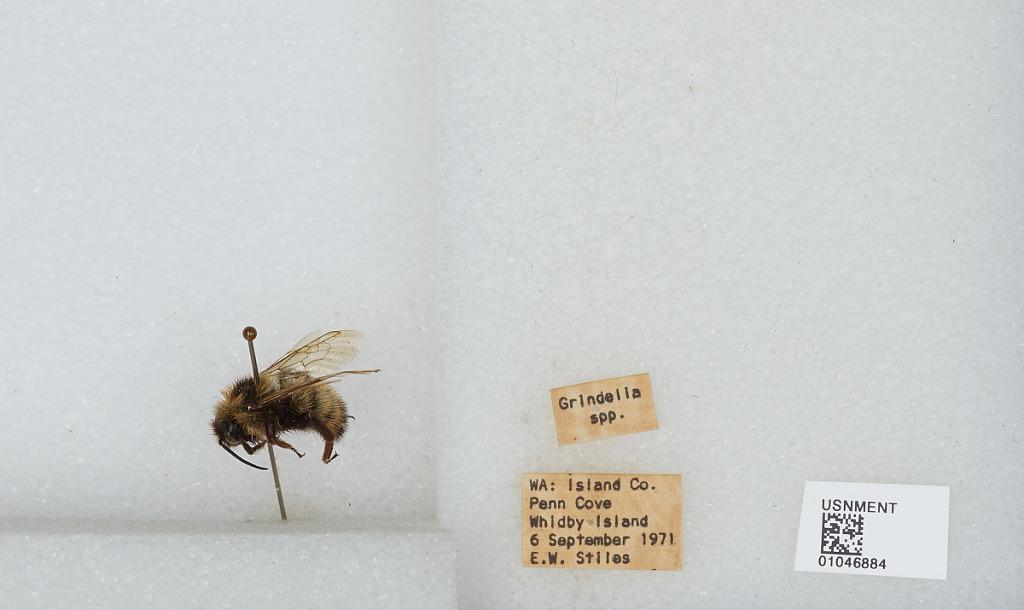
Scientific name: Bombus sp.
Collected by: E. Stiles
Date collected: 1971-9-6
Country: United States
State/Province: Washington
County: Island
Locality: Penn Cove, Whidbey Island
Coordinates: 48.2392, -122.679